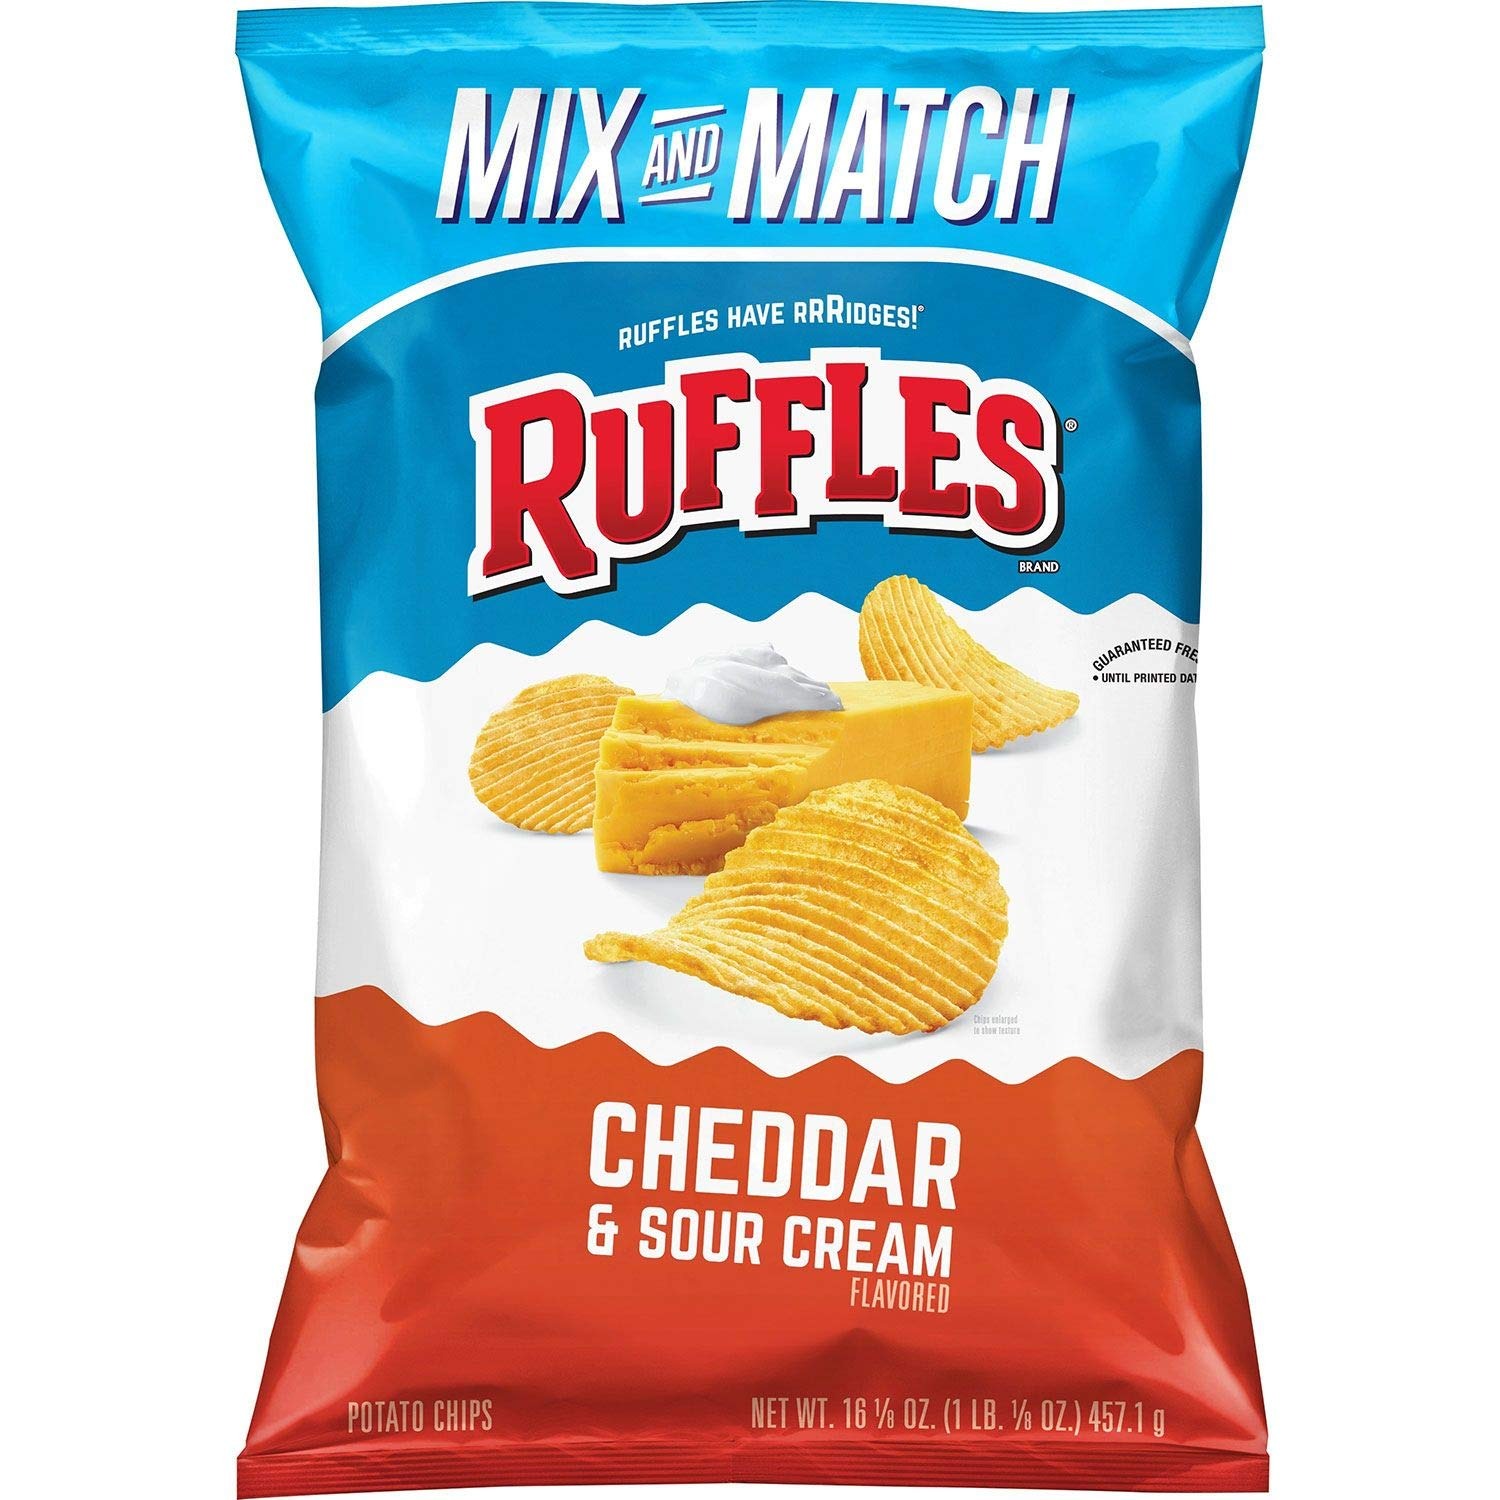
Item Name: Ruffles Cheddar & Sour Cream Potato Chips, 16.125 Oz
Bullet Point 1: Cheddar and sour cream flavor
Bullet Point 2: Extra thick ridges are perfect for dips
Bullet Point 3: Large bag is perfect for sharing with the whole family
Bullet Point 4: Mix and match your favorite Frito-Lay snacks
Value: 16.125
Unit: Ounce

Price: 7.92